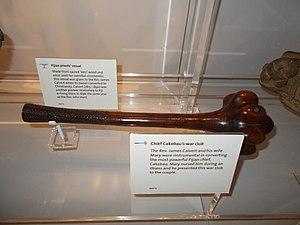
Un Ula est un type de casse-tête originaire des Fidji. On parle d' I Ula Tavatava quand la tête est sculptée et d' I Ula Drisia quand la tête est lisse.
Un gourdin est une des armes les plus primitives, arme dite de mêlée ou de contact qui semble avoir été universellement utilisée par l'homme. Dans sa première édition, le Dictionnaire de l'Académie française le définit comme suit :